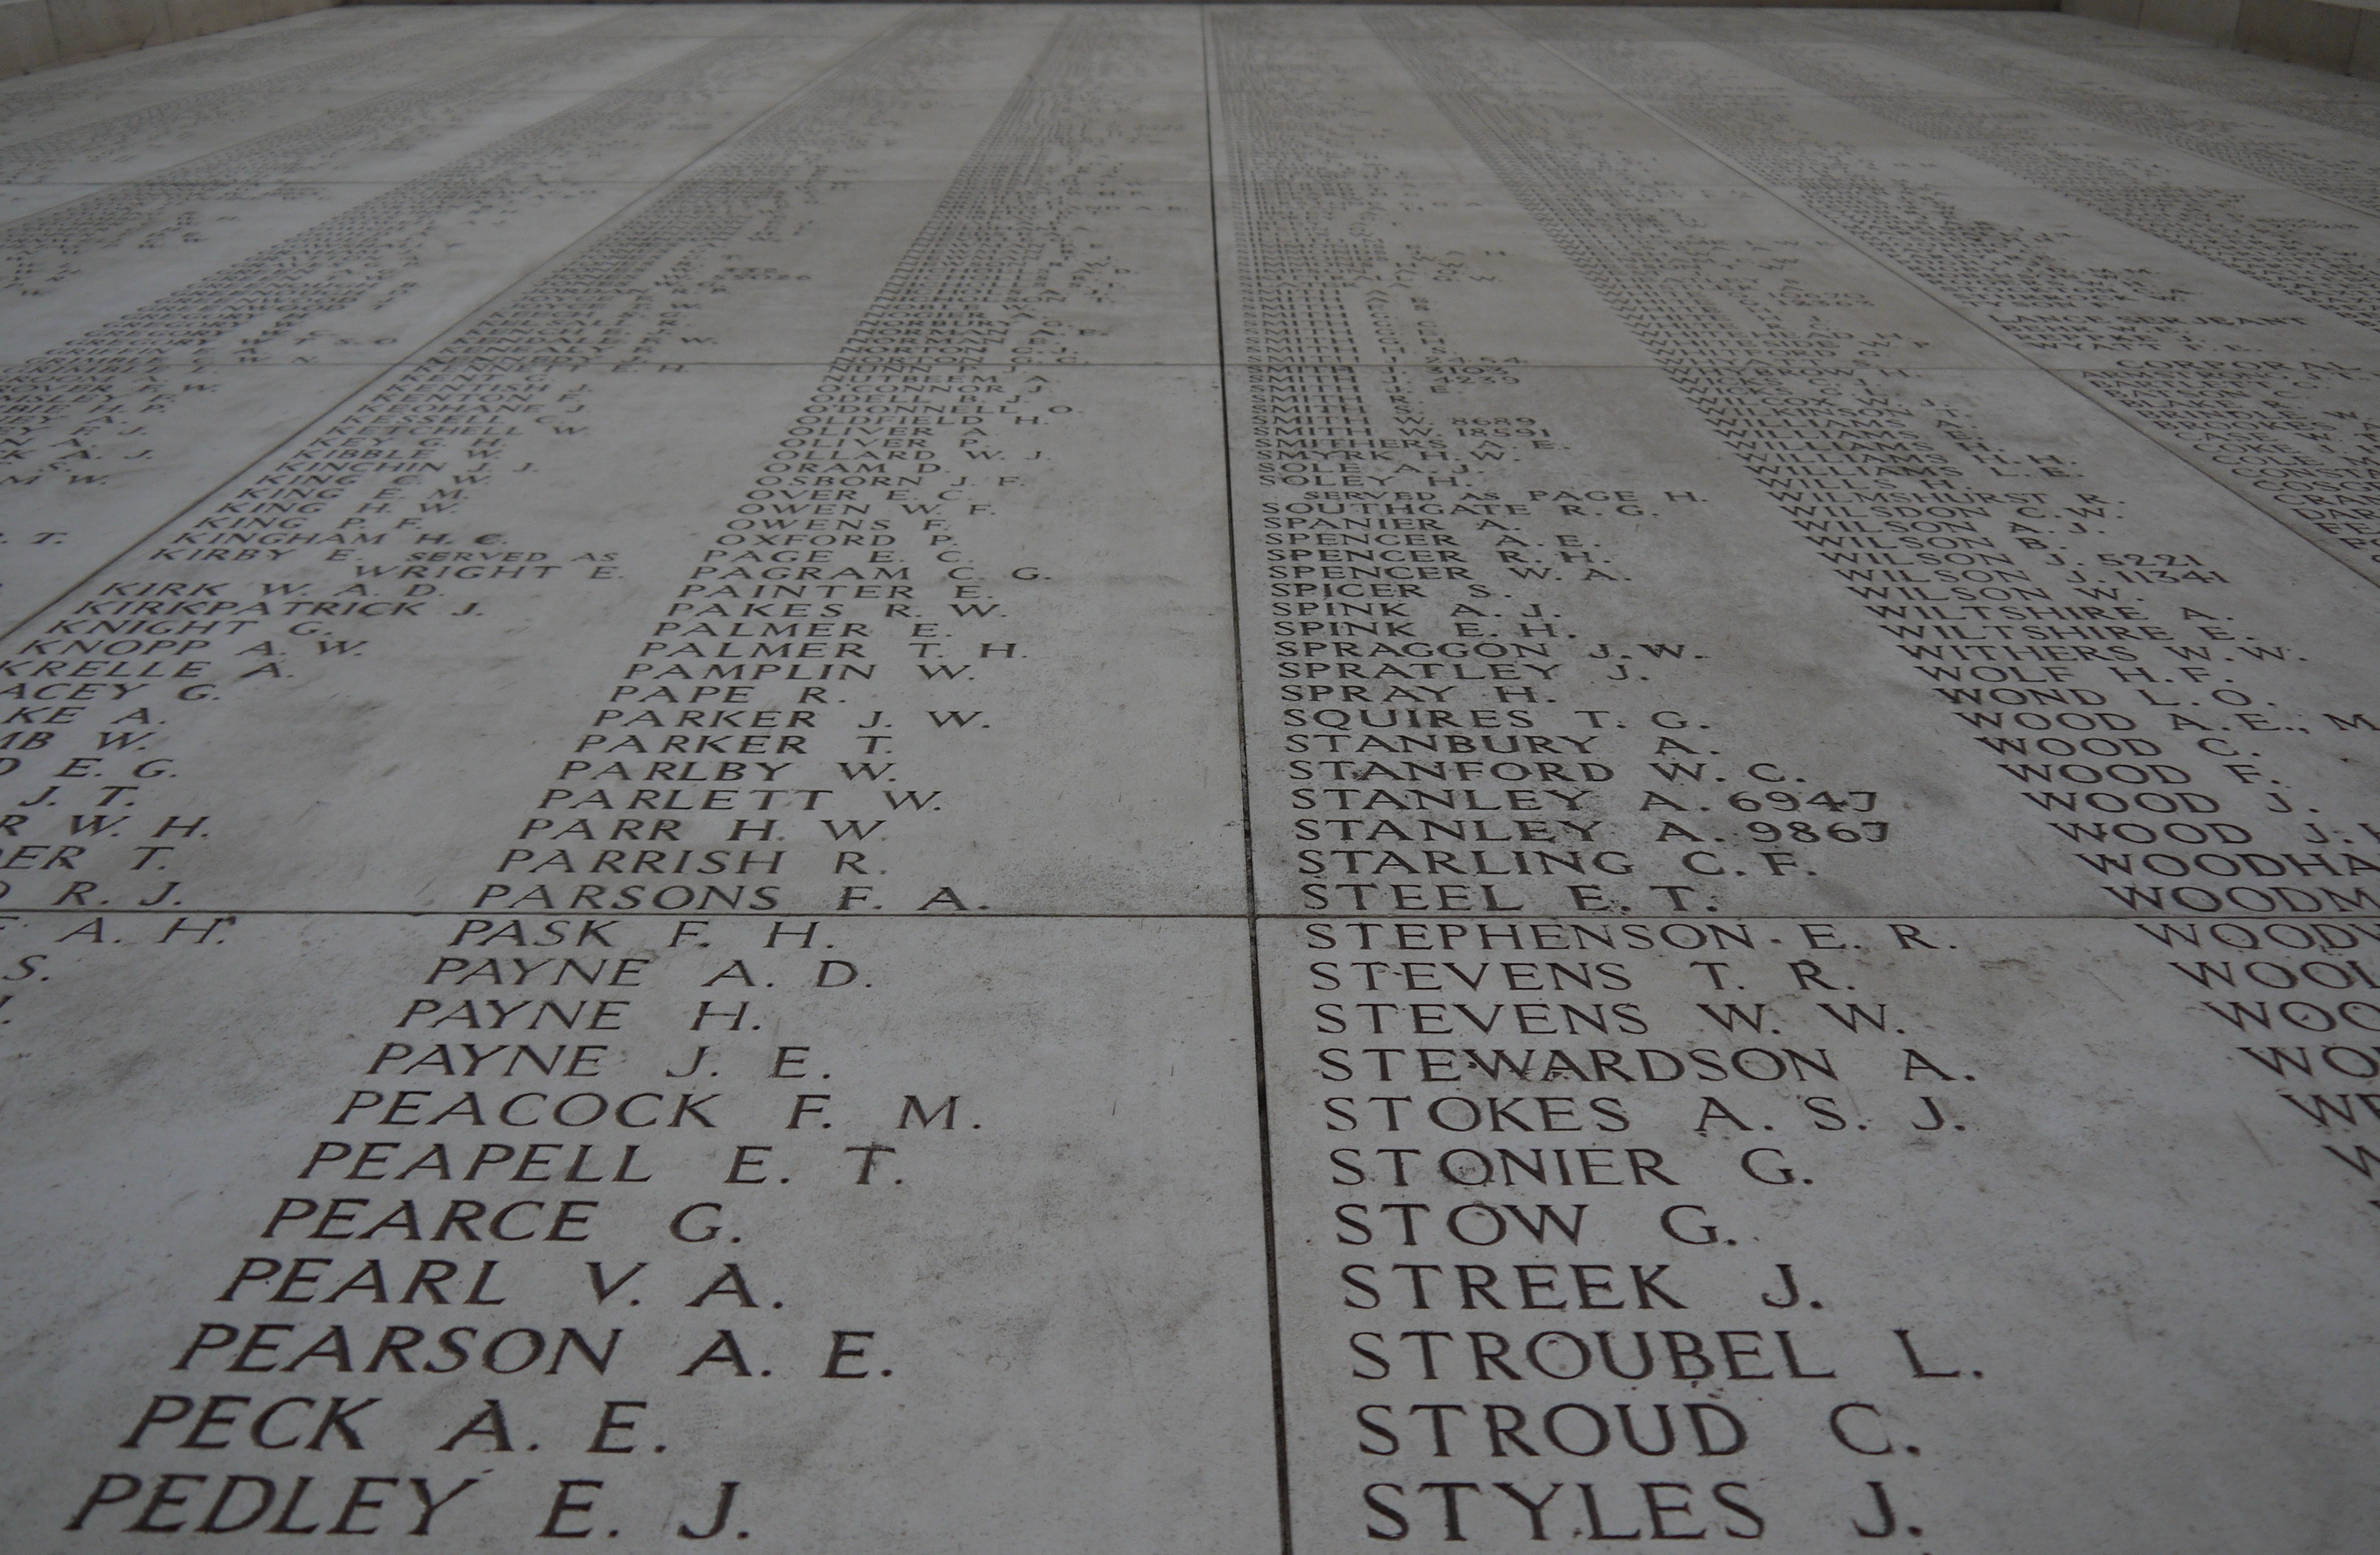
wood, floor, line, memory, memorial, art, shape, world war, name, memorial plaque, road surface, stone tablet